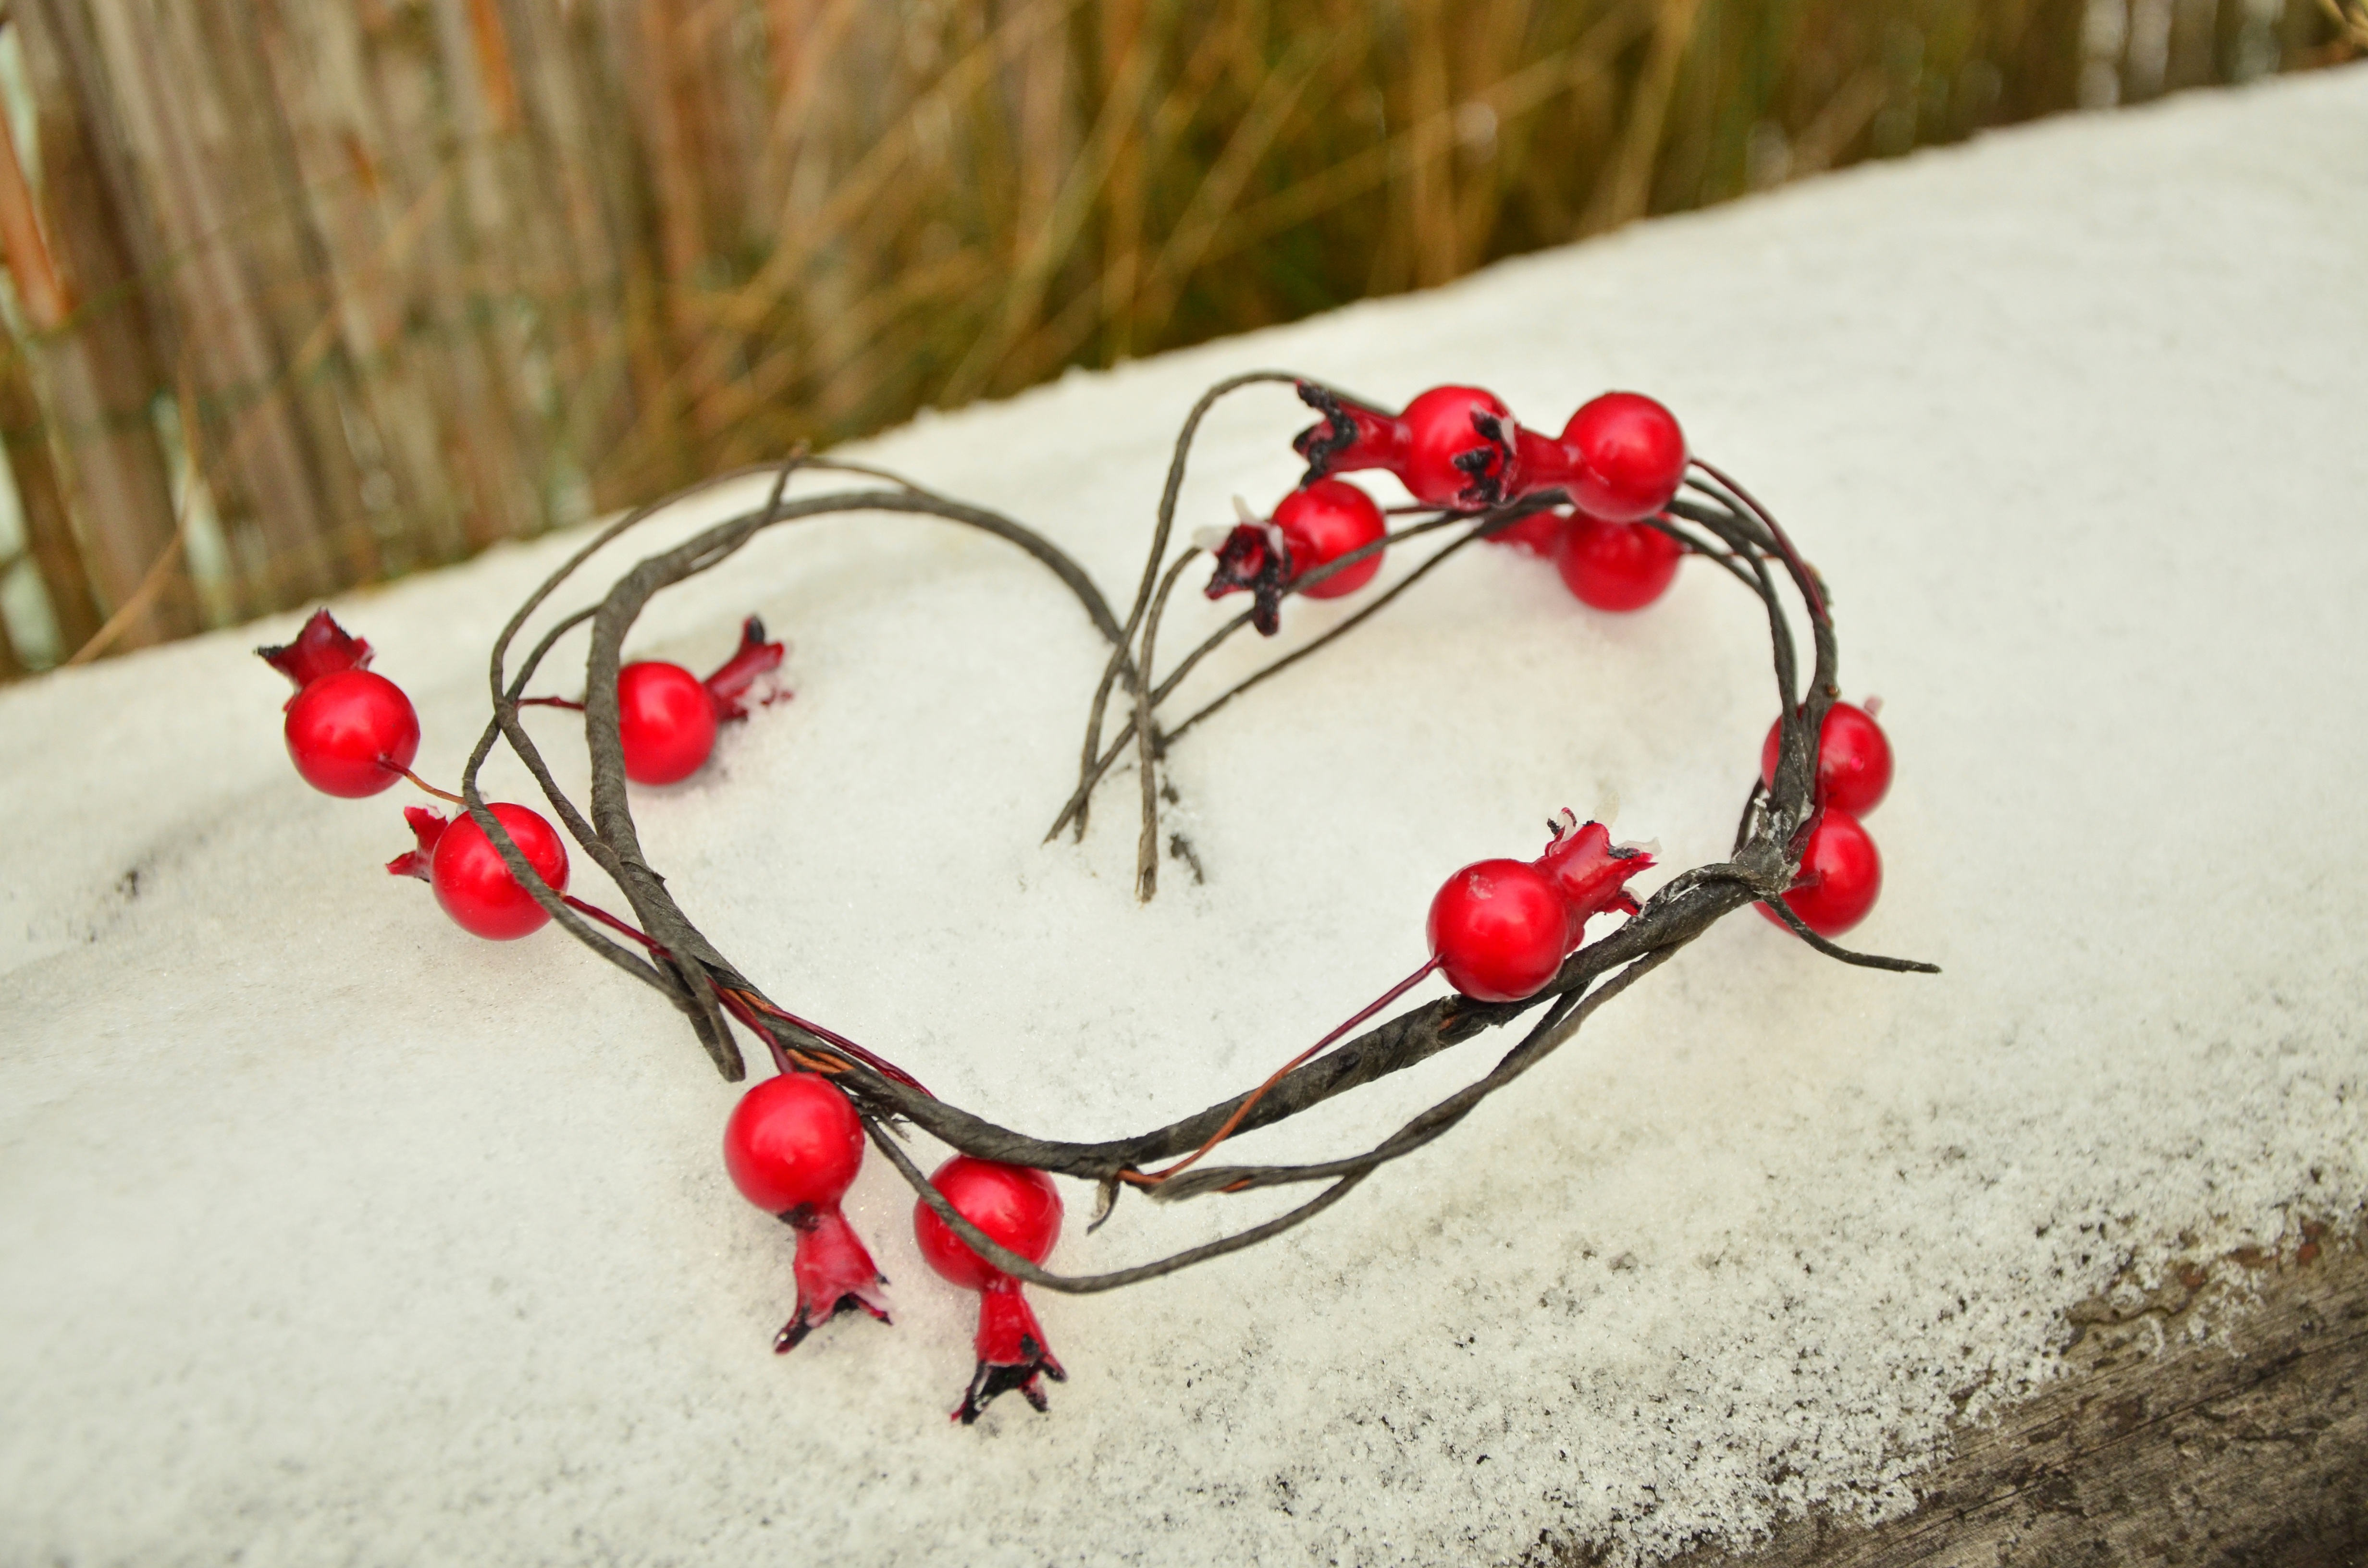
snow, cold, winter, flower, love, heart, red, snowy, bead, necklace, bracelet, jewellery, art, affection, earrings, valentine's day, symbolic, berry red, fashion accessory